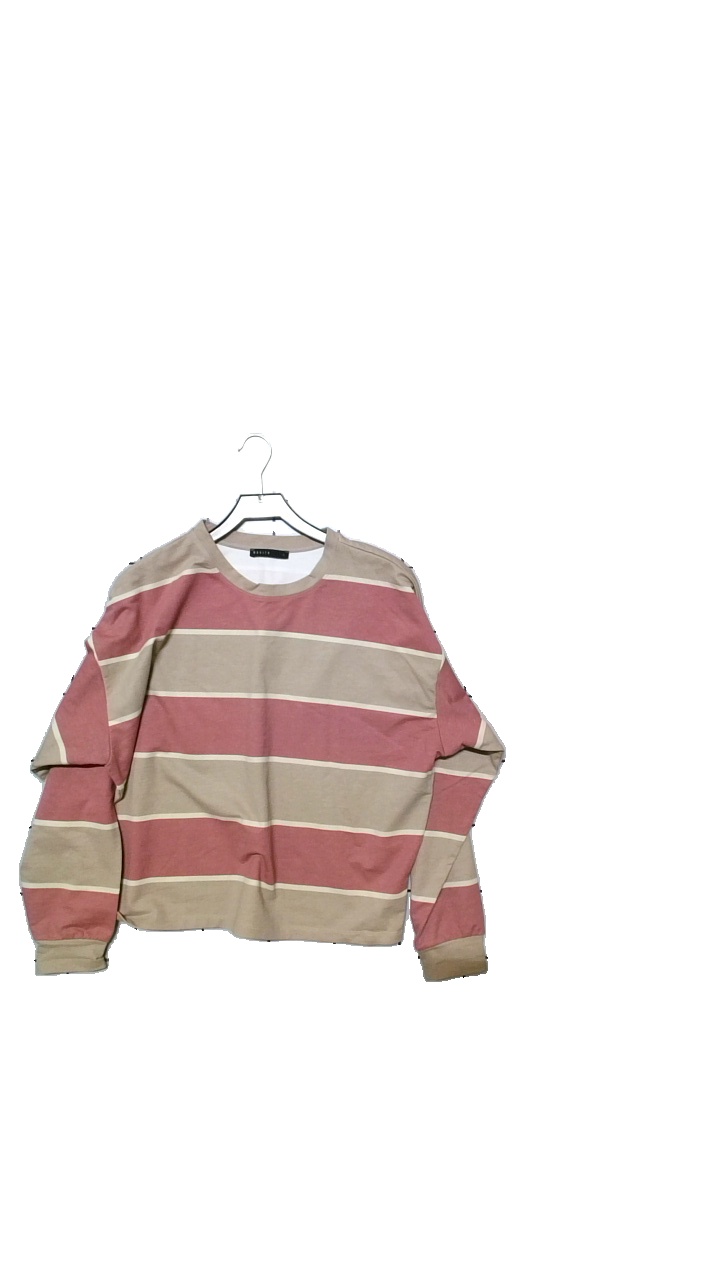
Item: Hoodie (Ladies)
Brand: Mohito
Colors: Beige, Pink
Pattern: Striped
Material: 95% cotton, 5% elastane
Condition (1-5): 5
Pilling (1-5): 5
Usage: Reuse
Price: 100-150